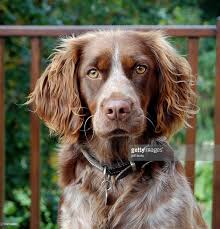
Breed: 232-n000076-Brittany_spaniel